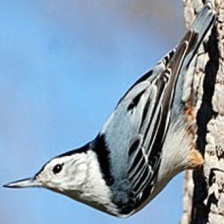
Species: CRESTED NUTHATCH
Scientific name: SITTA CAROLINENSIS